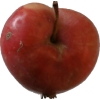
Label: Apple 10